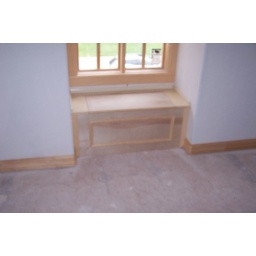
Window box in the playroom window